The Diplomat (American TV series)

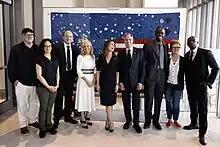
US Secretary of State Antony Blinken met the cast and producers of "The Diplomat" at the US embassy in London.

In January 2022, Netflix announced it had given a series order to "The Diplomat" from creator Debora Cahn. In February of that year, it was announced Keri Russell would star in the series. In March, it was announced Ali Ahn and Rufus Sewell joined the cast. In April 2022, David Gyasi, Ato Essandoh, Rory Kinnear, Miguel Sandoval, Nana Mensah, Michael McKean, Celia Imrie and Penny Downie joined the cast. The series was released on April 20, 2023.